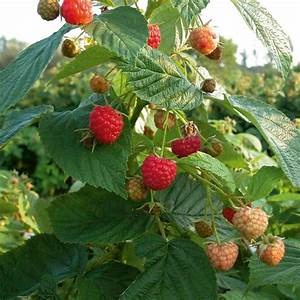
Label: raspberry